19 BC

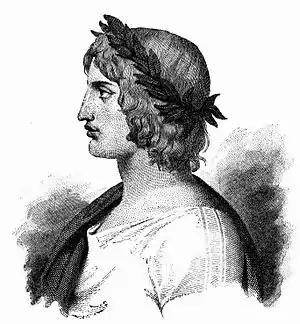
Depiction of Virgil (70 BC–19 BC)

Year 19 BC was either a common year starting on Thursday, Friday or Saturday or a leap year starting on Thursday or Friday of the Julian calendar (the sources differ, see leap year error for further information) and a common year starting on Wednesday of the Proleptic Julian calendar. At the time, it was known as the Year of the Consulship of Saturninus and Vespillo (or, less frequently, year 735 "Ab urbe condita"). The denomination 19 BC for this year has been used since the early medieval period, when the Anno Domini calendar era became the main method in Europe for naming years.